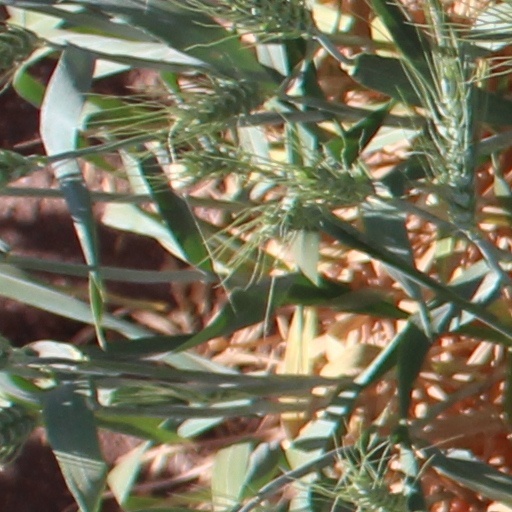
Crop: wheat